Jean Sibelius

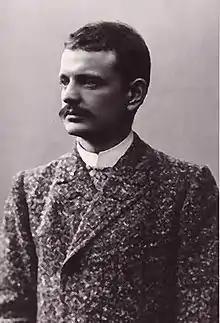
Sibelius in 1891, when he studied in Vienna

My tragedy was that I wanted to be a celebrated violinist at any price. Since the age of 15 I played my violin practically from morning to night. I hated pen and ink—unfortunately I preferred an elegant violin bow. My love for the violin lasted quite long and it was a very painful awakening when I had to admit that I had begun my training for the exacting career of a virtuoso too late.